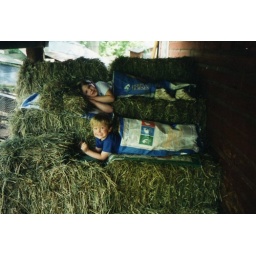
me and sis sleeping in horse food bags